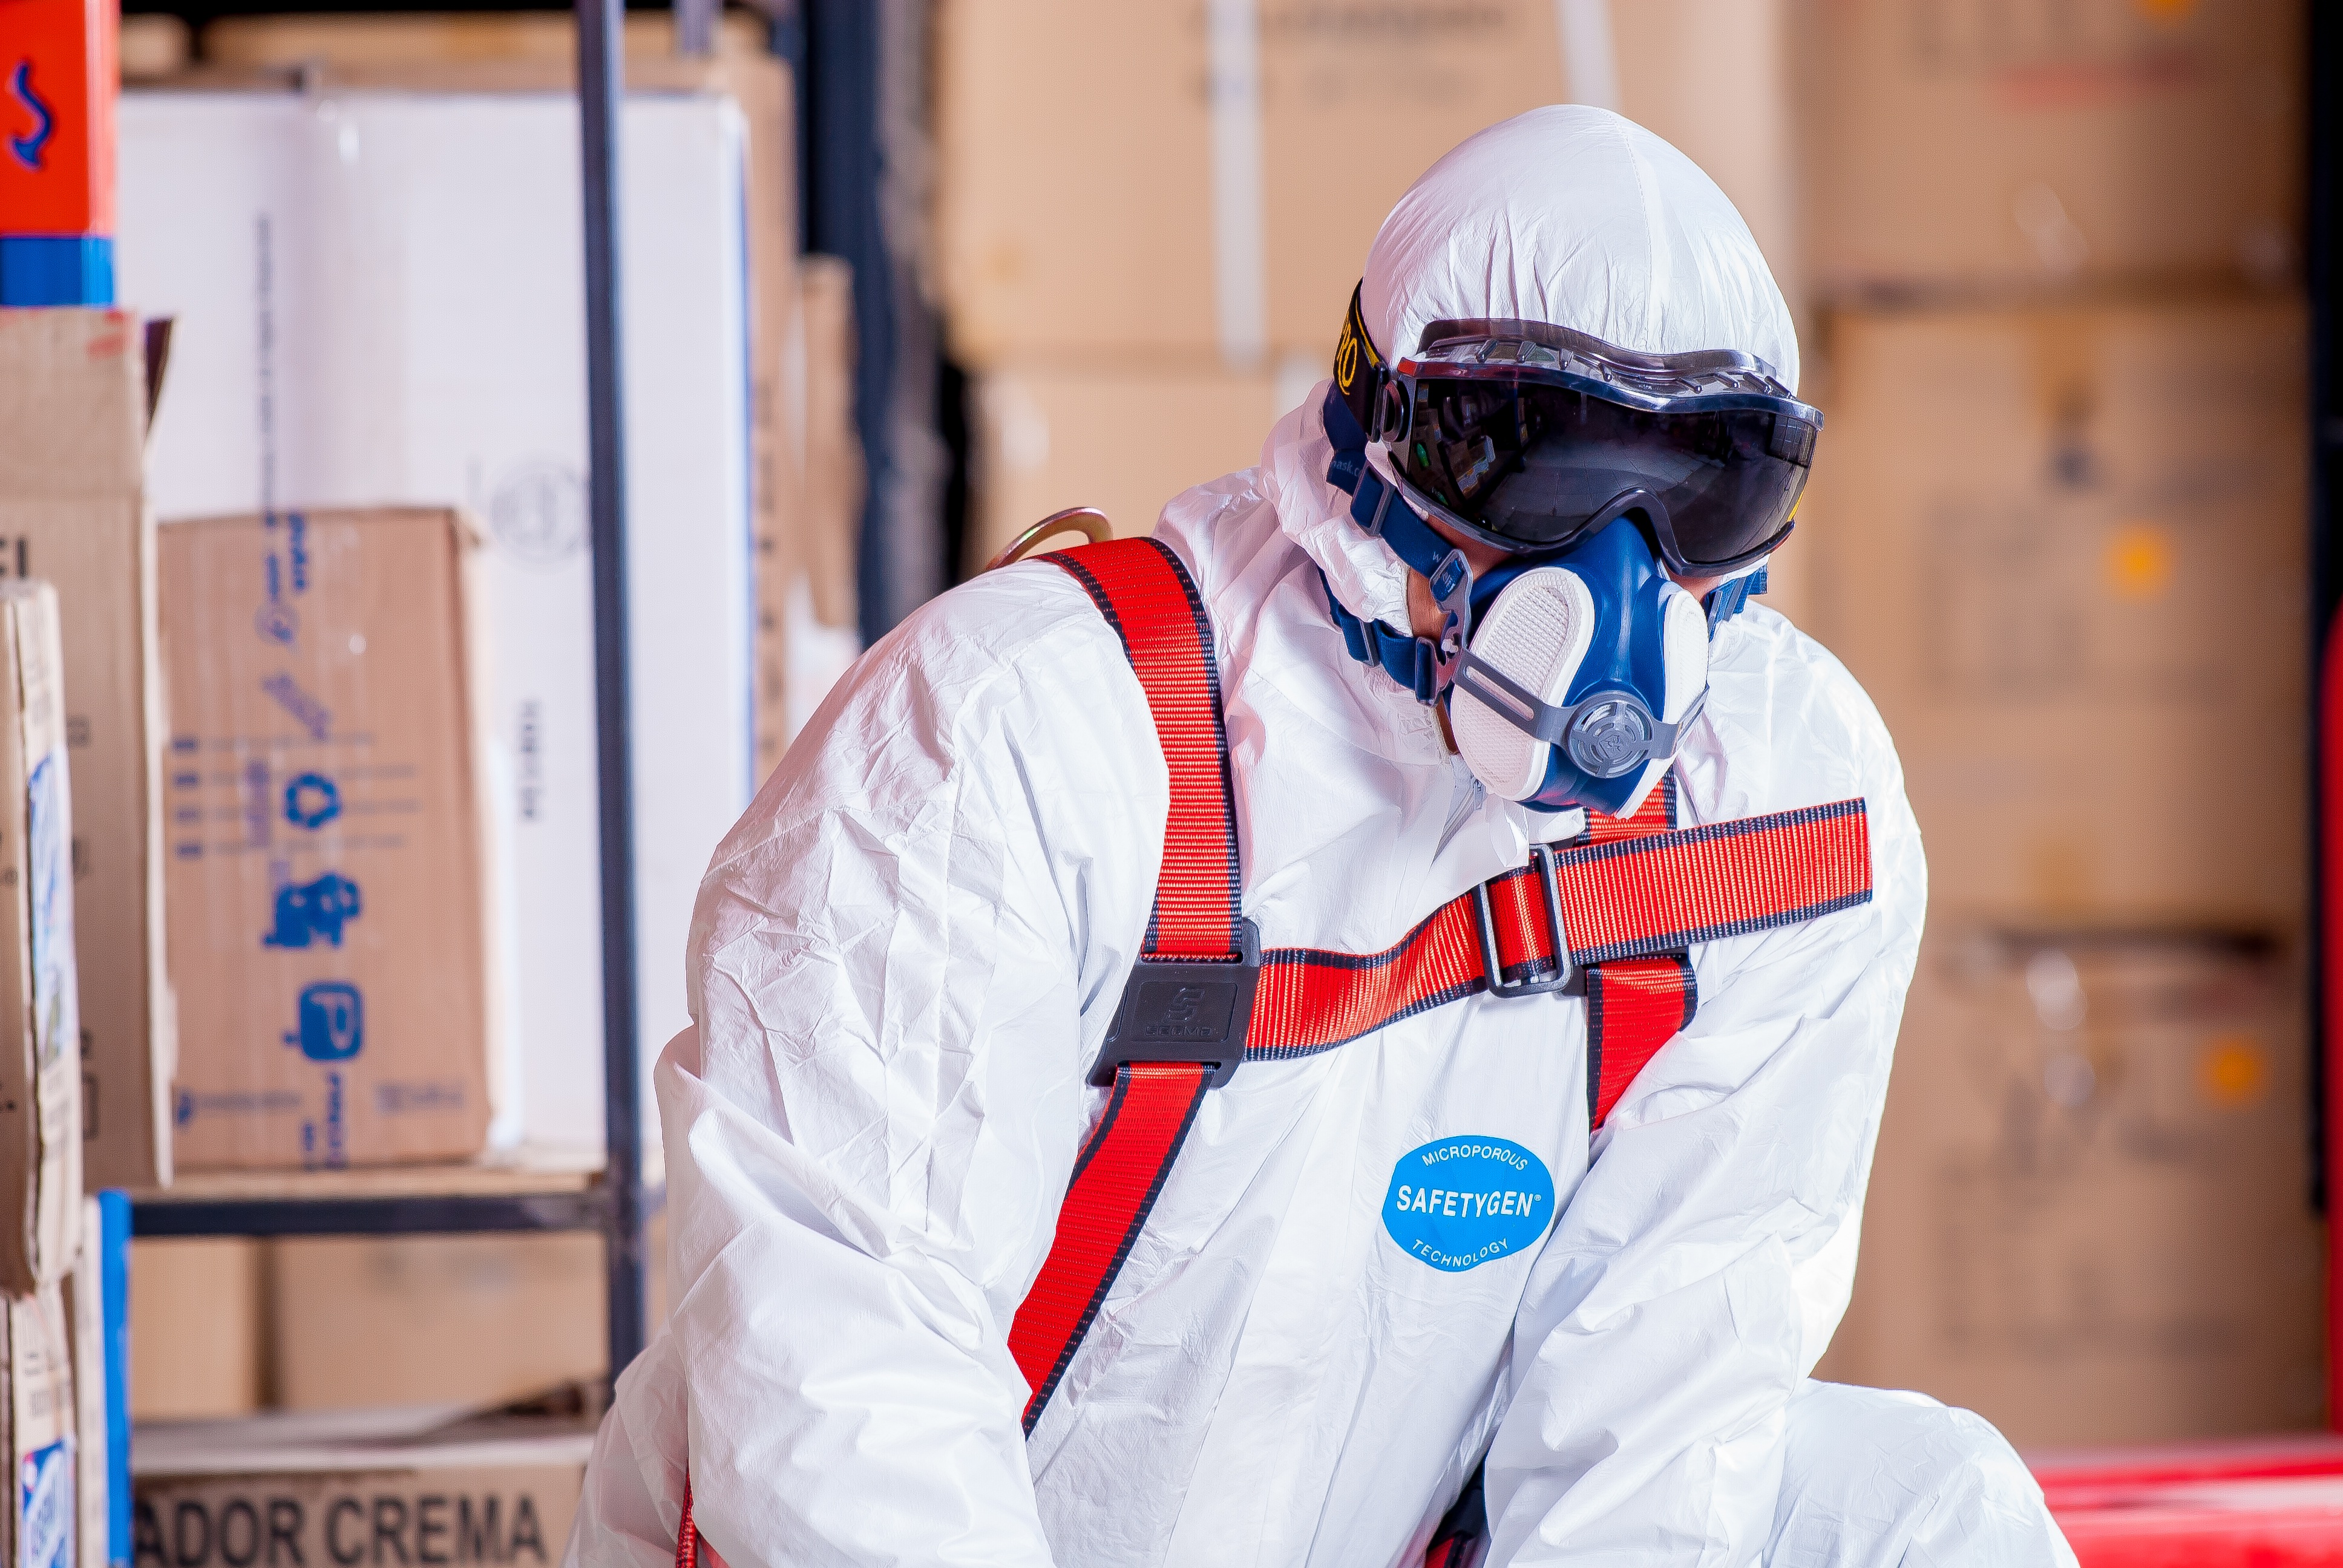
professional, profession, security, material, worker, manufactures, protection, costume, service, vest, gloves, supervisor, chemist, personal protection, logistic, work clothes, industrial safety, protective goggles, mandatory, personal protective equipment